Advanced boiling water reactor

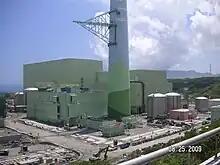
Construction of ABWR at Lungmen Nuclear Power Plant in New Taipei City, Taiwan.

, four ABWRs were in operation in Japan: Kashiwazaki-Kariwa units 6 and 7, which opened in 1996 and 1997, Hamaoka unit 5, opened 2004 having started construction in 2000, and Shika 2 commenced commercial operations on March 15, 2006. Another two partially constructed reactors are in Lungmen in Taiwan, and one more (Shimane Nuclear Power Plant 3) in Japan. Work on Lungmen halted in 2014. Work on Shimane halted after the 2011 earthquake